Klemm Kl 35

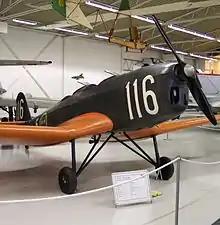
Klemm Kl35

No Luftwaffe machine is known to survive, but a number of ex-Flygvapnet machines have been preserved.